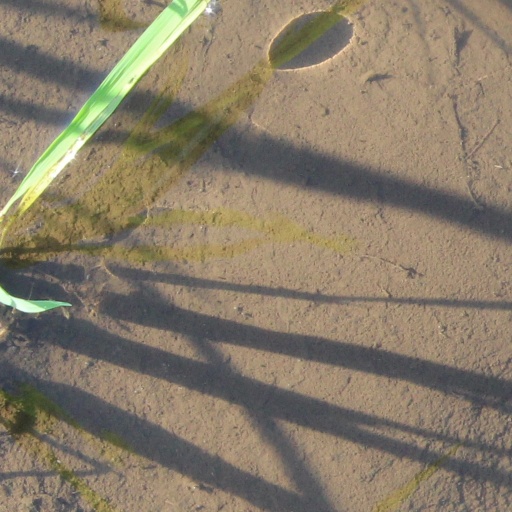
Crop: rice